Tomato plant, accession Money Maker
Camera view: horizontal (90 deg, fisheye); turntable rotation: 0 degrees
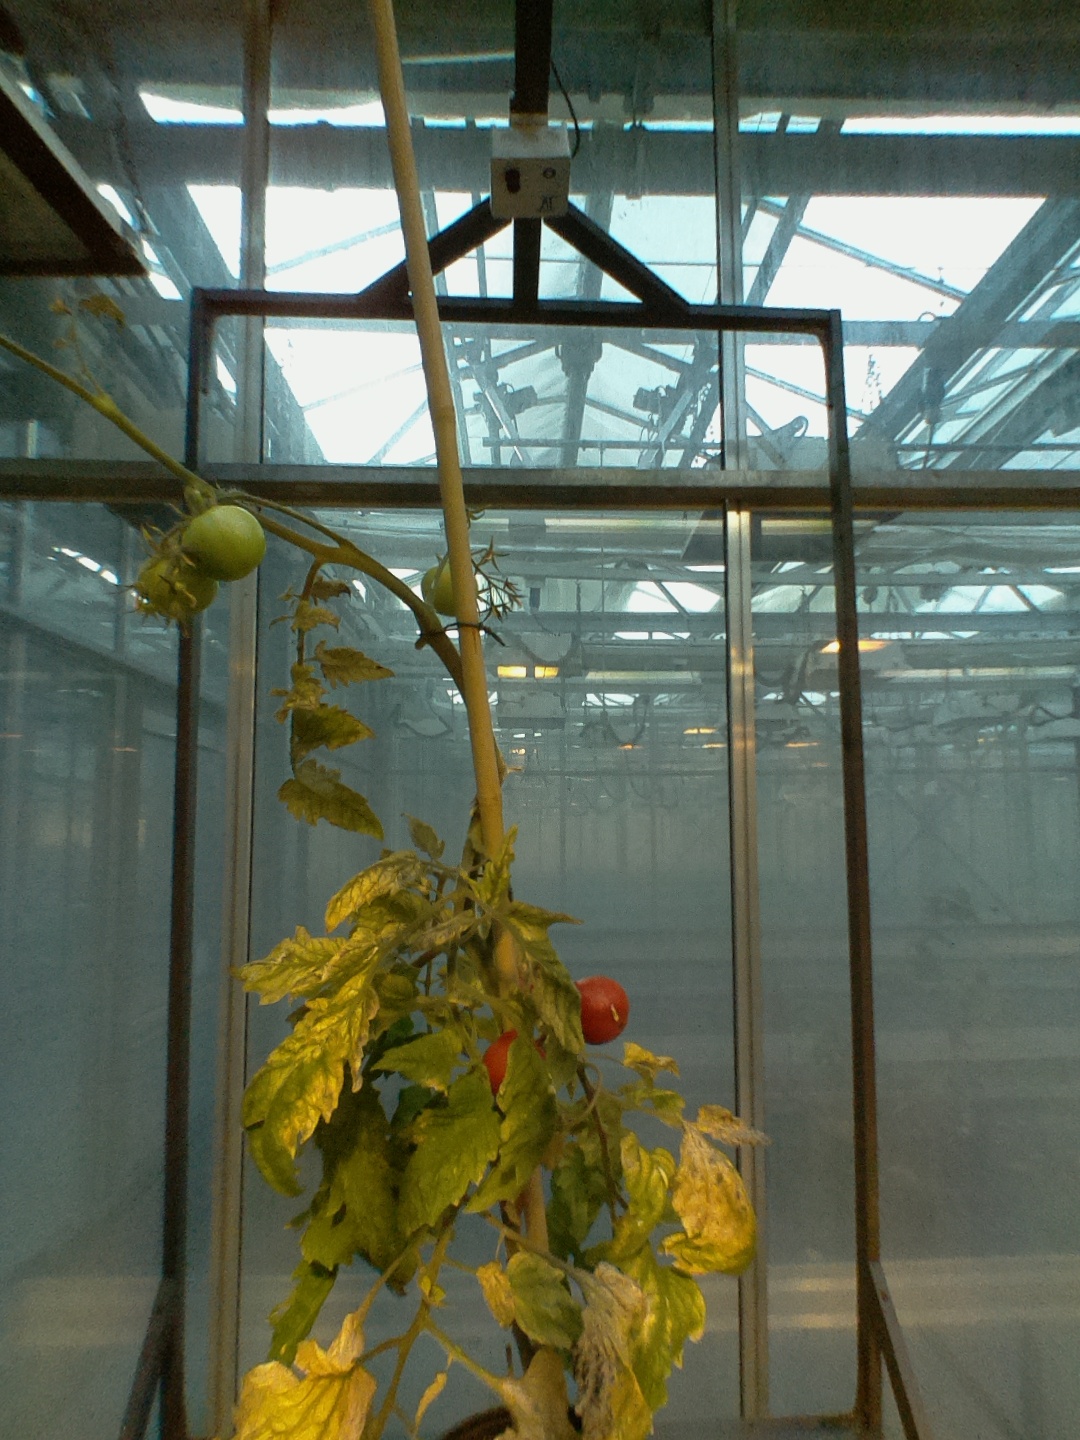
BBCH growth stage 83: 30%-40% of fruits show typical fully ripe color